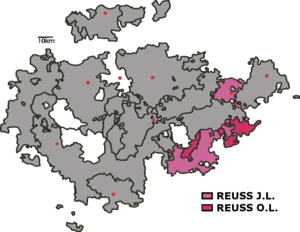
L'État populaire de Reuss est un éphémère État allemand créé en 1919, lors des évènements qui conduisent à la fondation de la République de Weimar et disparu en 1920 par intégration au sein du Land de Thuringe.